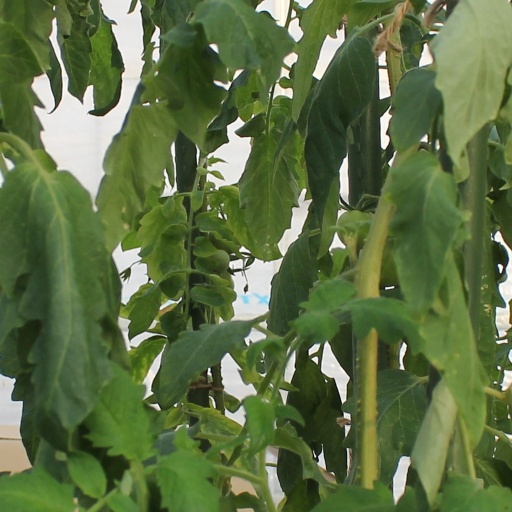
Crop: tomato